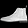
Label: Ankle boot